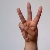
The image shows a hand gesture representing the letter 'W' in Indian Sign Language.